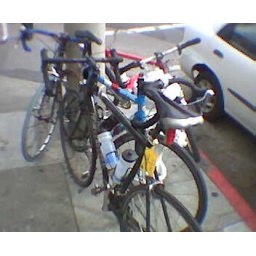
guarding the bikes at el toro. my bike in black with the yellow caltrain tag